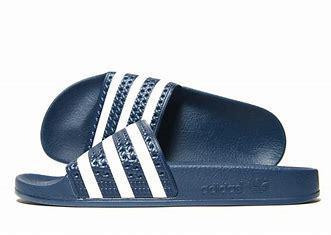
Brand: Adidas
Model: Adilette Comfort